Answer in natural language. Considering the relative positions, is bluegrey rectangular table above or below irregular black plastic garbage? Choose between the following options: above or below
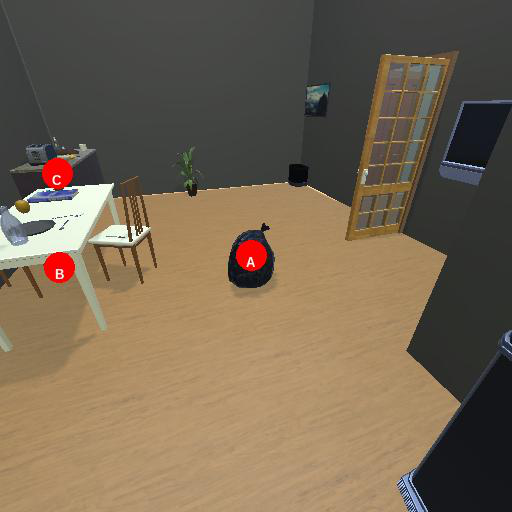
<answer>below</answer>